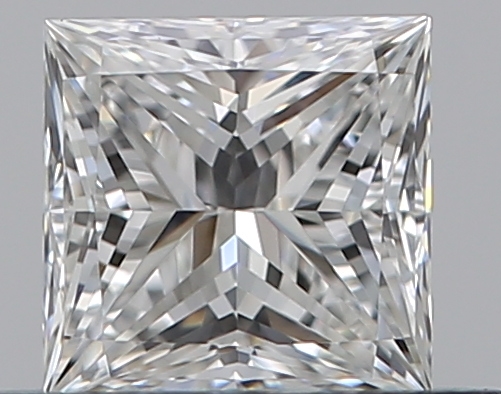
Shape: princess
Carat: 0.5
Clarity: VVS2
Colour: F
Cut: EX
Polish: EX
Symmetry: GD
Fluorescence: N
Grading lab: GIA
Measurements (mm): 4.36 x 4.3 x 3.1